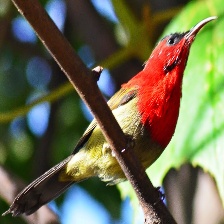
Species: CRIMSON SUNBIRD
Scientific name: AETHOPYGA SIPARAJA